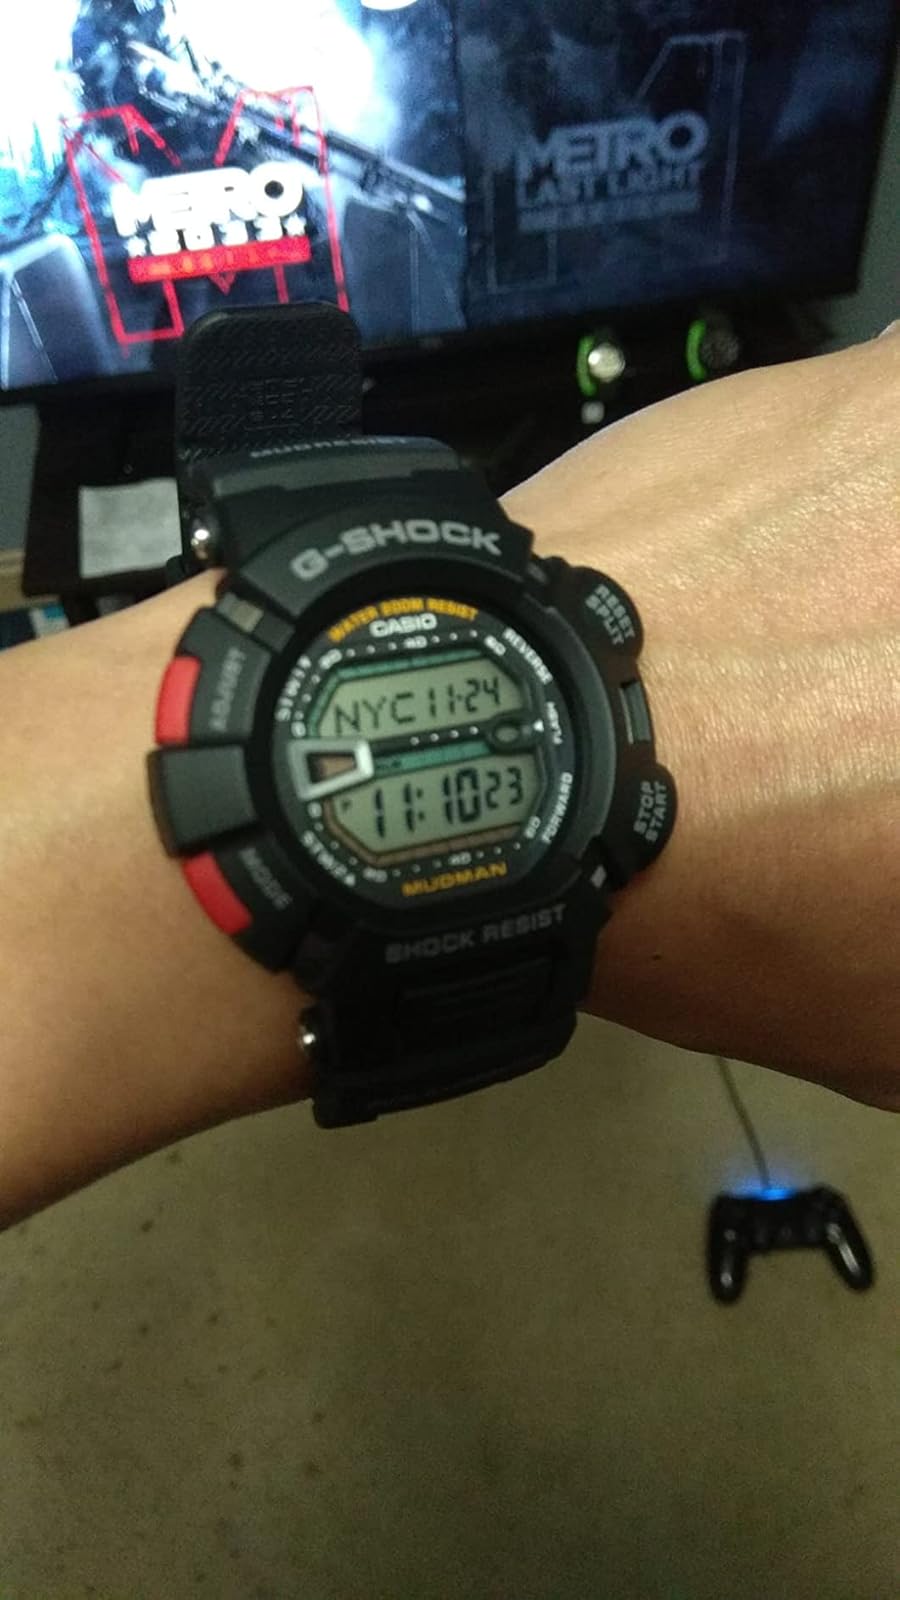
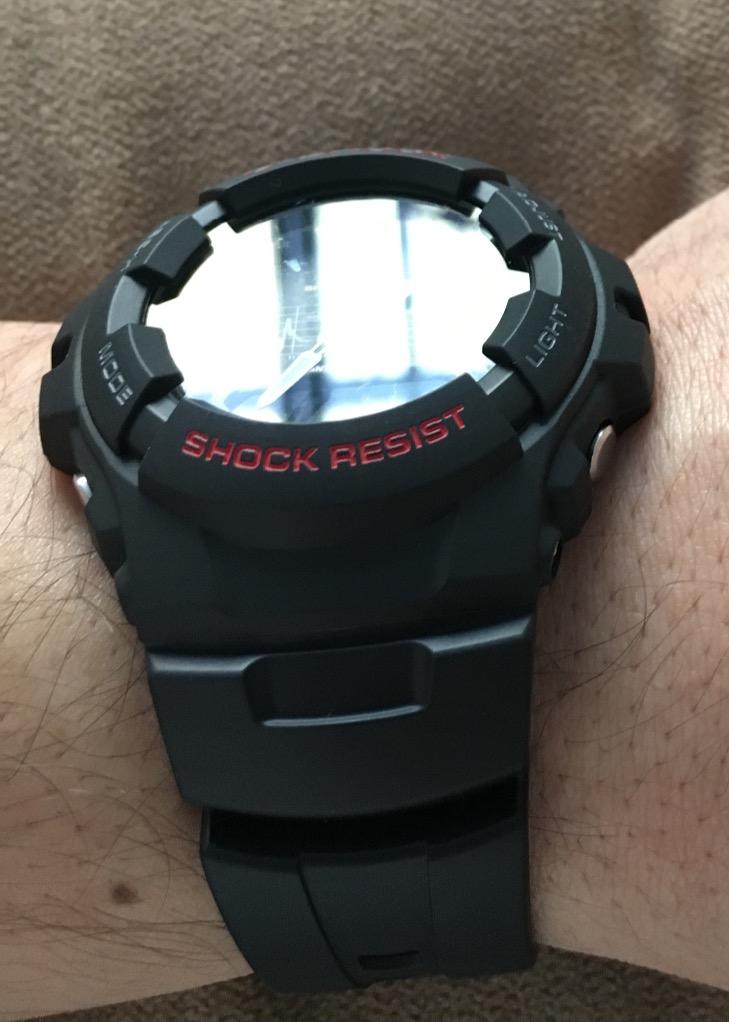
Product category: accessories_watch
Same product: no